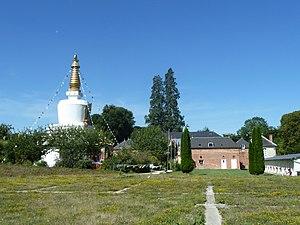
Vajradhara-Ling P1060685 - les fondations du Temple pour la Paix
Le temple pour la paix est le projet de construction, à Aubry-le-Panthou en Normandie, d'un temple de style tibétain à l'initiative de Lama Gyourmé, directeur spirituel de Vajradhara-Ling et de Kagyu-Dzong. Ce temple est destiné à promouvoir la paix dans le monde et le dialogue interreligieux.